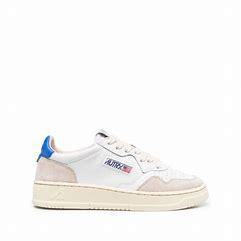
Brand: Autry
Model: Action Shoes Autry Action Medalist